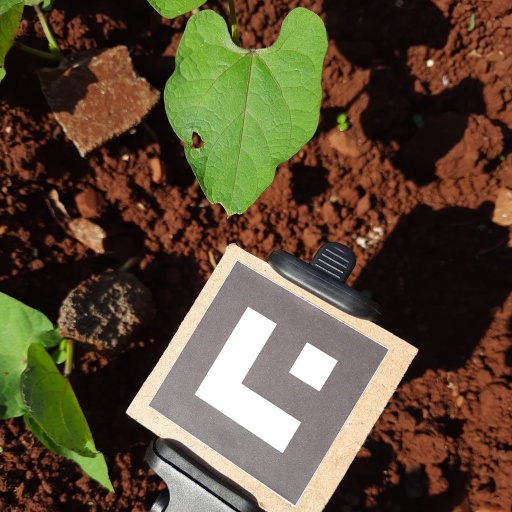
Observations: flat surface, eating holes in the center, under sunlight